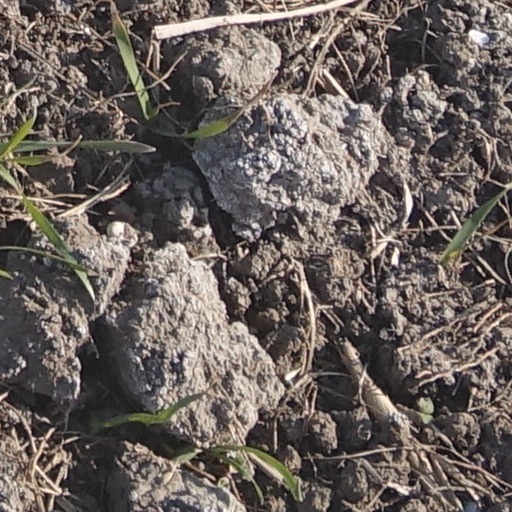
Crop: wheat